Malton Priory

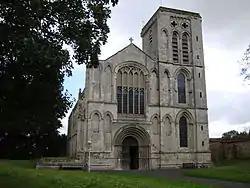
West front of Malton Priory church

Malton Priory, Old Malton, North Yorkshire, England, is near to the town of Malton. It was founded as a monastery of the Gilbertine Order by Eustace fitz John, the lord of Malton Castle. Fitz John founded both Malton Priory and Watton Priory around 1150; some sources suggest that this was an act of penance for his support for the Scots in the Battle of the Standard.